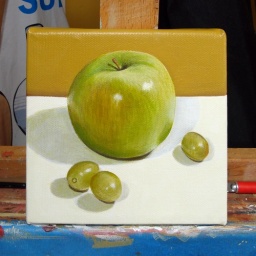
5 by 5 painting of apple and 3 grapes